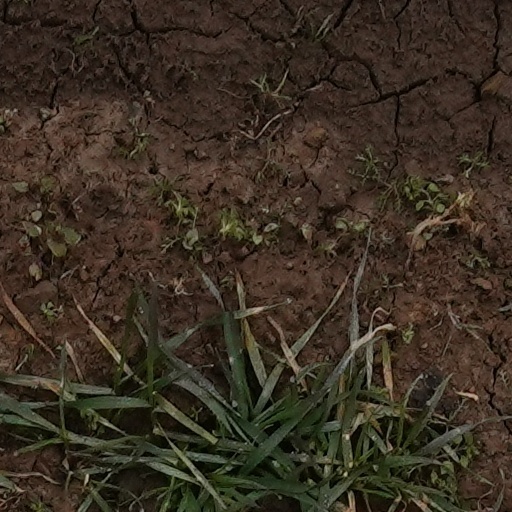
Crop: wheat